Grand Theft Auto (film)

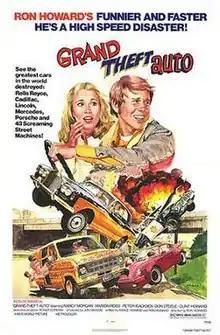
Theatrical release poster by John Solie

Grand Theft Auto is a 1977 American road action comedy film starring and directed by Ron Howard, in his feature film directorial debut. Howard also wrote the screenplay with his real-life father Rance Howard, who also co-starred in the film. As of 2025, this is the only film that Howard has both directed and starred in. The film takes its title from the crime grand theft auto, which is committed a number of times by several different characters.